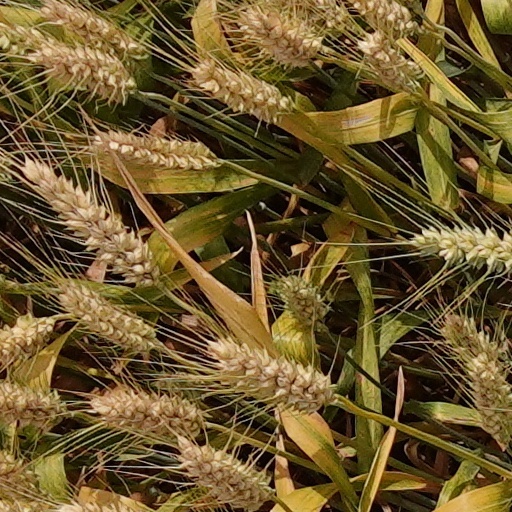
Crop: wheat